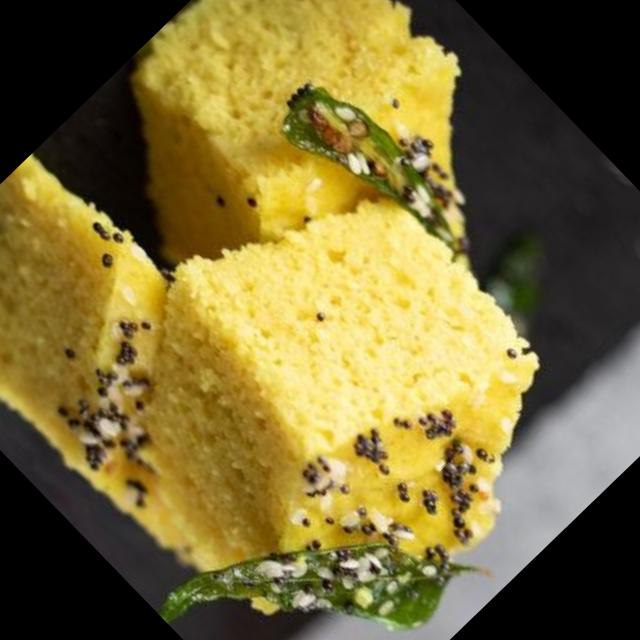
Dish: dhokla